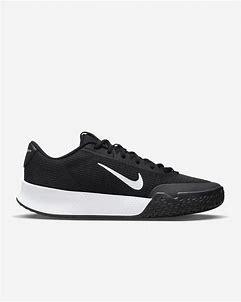
Brand: Nike
Model: Court Vapor Lite 2